Tropicana – Las Vegas Boulevard intersection

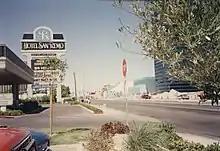
Looking west on Tropicana Avenue, east of the Las Vegas Boulevard intersection, in 1994 by what is now Oyo. Note the lack of elevated pedestrian walkways in the background.

After much study, Clark County officials decided that the only solution to reducing crashes at this intersection that would improve pedestrian and vehicular traffic flow would be to separate the vehicles and pedestrians. Tunnels were considered, but being enclosed and underground posed extra security risks. Thus, uncovered walkways over the streets, using escalators and elevators for access, was selected as the best solution.